Ignacio Comonfort

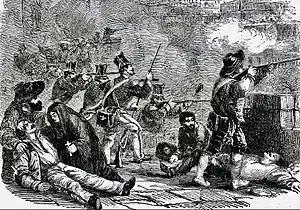
Fighting during the Plan of Ayutla

Comonfort's liberal sympathies, military office, and presence in the South would lead him to play a key role in the Plan of Ayutla, unifying liberal opposition to Santa Anna, formulated by the dissident on 1 March 1854. The plan proclaimed a revolutionary program in the town of Ayutla, Guerrero, condemning the dictatorship of Santa Anna, attacking measures such as military conscription, and the selling of the Mesilla valley to the U.S., known there as the Gadsden Purchase. The plan declared Santa Anna deposed and called for the convocation of a new president and a representative assembly to reorganize the government. The plan was ratified at Acapulco by Colonel Comonfort, among others, with some amendments, including a provision allowing changes to be made in accordance with the national will. Juan Álvarez was chosen as head of the movement.